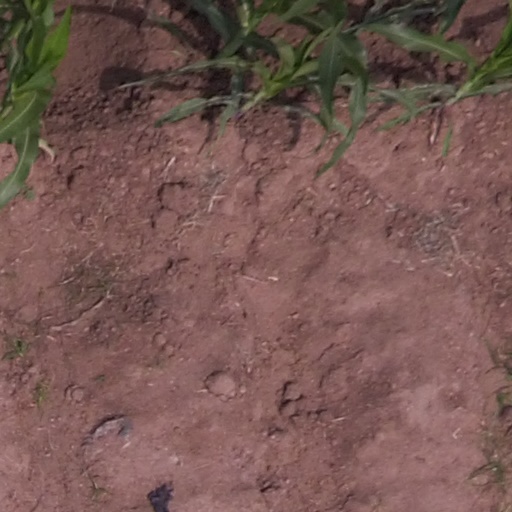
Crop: maize; corn